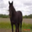
Label: horse